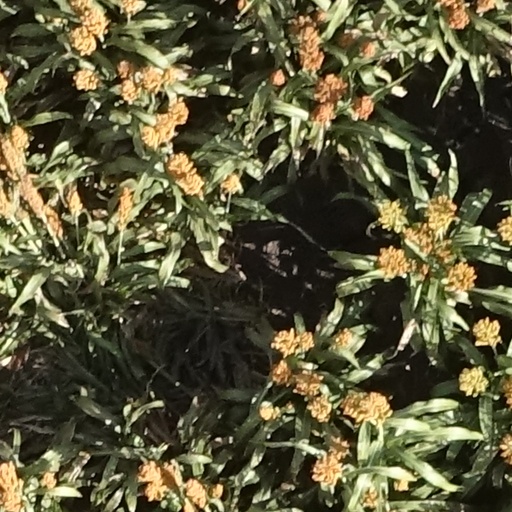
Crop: sorghum